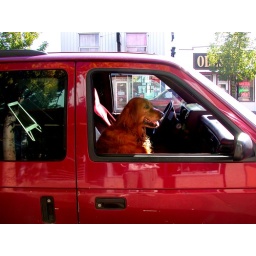
Red dog in a red SUV